Male waxing

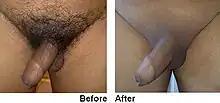
Male Brazilian

The somewhat vague term "male Brazilian waxing", refers to any removal of hair from the pubis, penis, scrotum, perineum, or buttocks. The definition also usually includes the bikini line, or an inch or two out from the leg crease. It takes its name from female Brazilian waxing. The term "Manzilian" is becoming increasingly mainstream in advertising and popular culture to differentiate the treatment from female waxing.